Middle latitudes

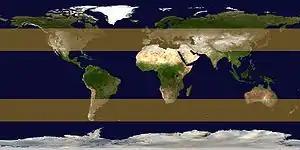
Extratropical cyclone formation areas

The middle latitudes, also called the mid-latitudes (sometimes spelled midlatitudes) or moderate latitudes, are spatial regions on either hemisphere of Earth, located between the Tropic of Cancer (latitude ) and the Arctic Circle in the northern hemisphere and between the Tropic of Capricorn (-) and the Antarctic Circle (-) in the southern hemisphere. They include Earth's subtropical and temperate zones, which lie between the two tropics and the polar circles. Weather fronts and extratropical cyclones are usually found in this area, as well as occasional tropical cyclones or subtropical cyclones, which have traveled from their areas of formation closer to the Equator.